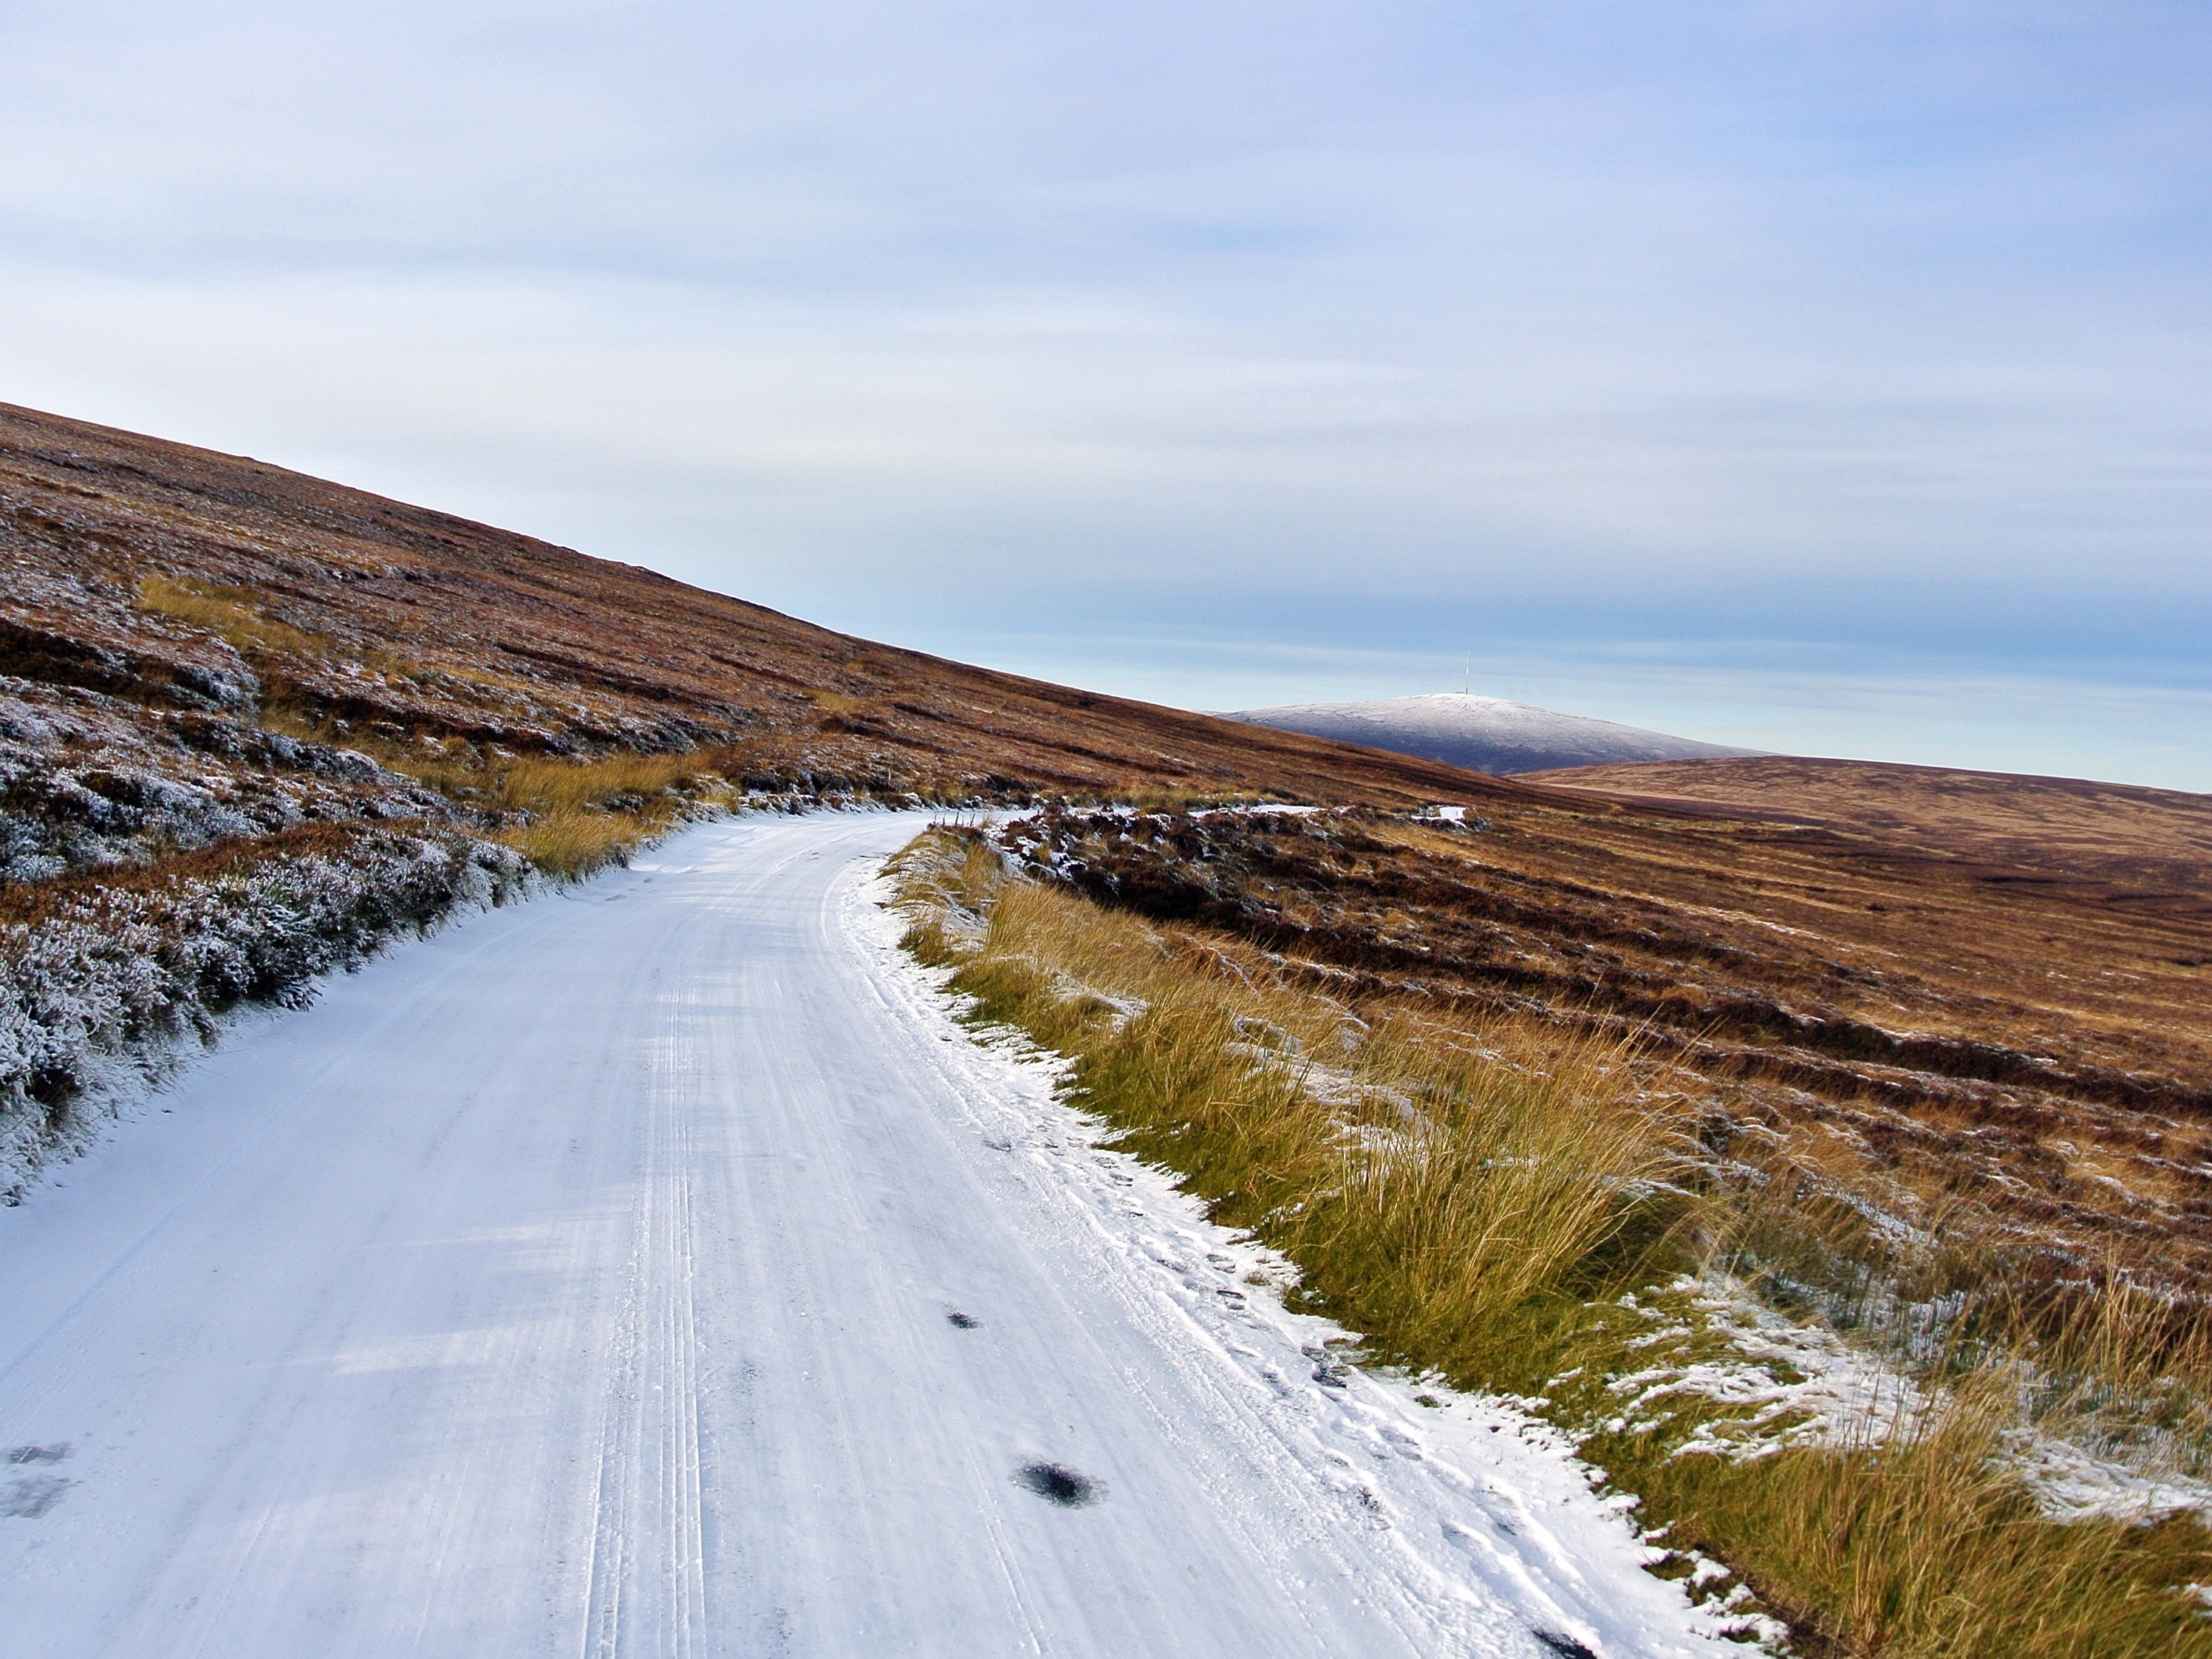
landscape, sea, coast, water, nature, sand, horizon, wilderness, mountain, snow, winter, morning, hill, shore, frost, river, drive, weather, freeze, reservoir, terrain, season, ridge, mountains, habitat, loch, rural area, landform, natural environment